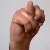
The image shows a hand gesture representing the letter 'N' in Indian Sign Language.